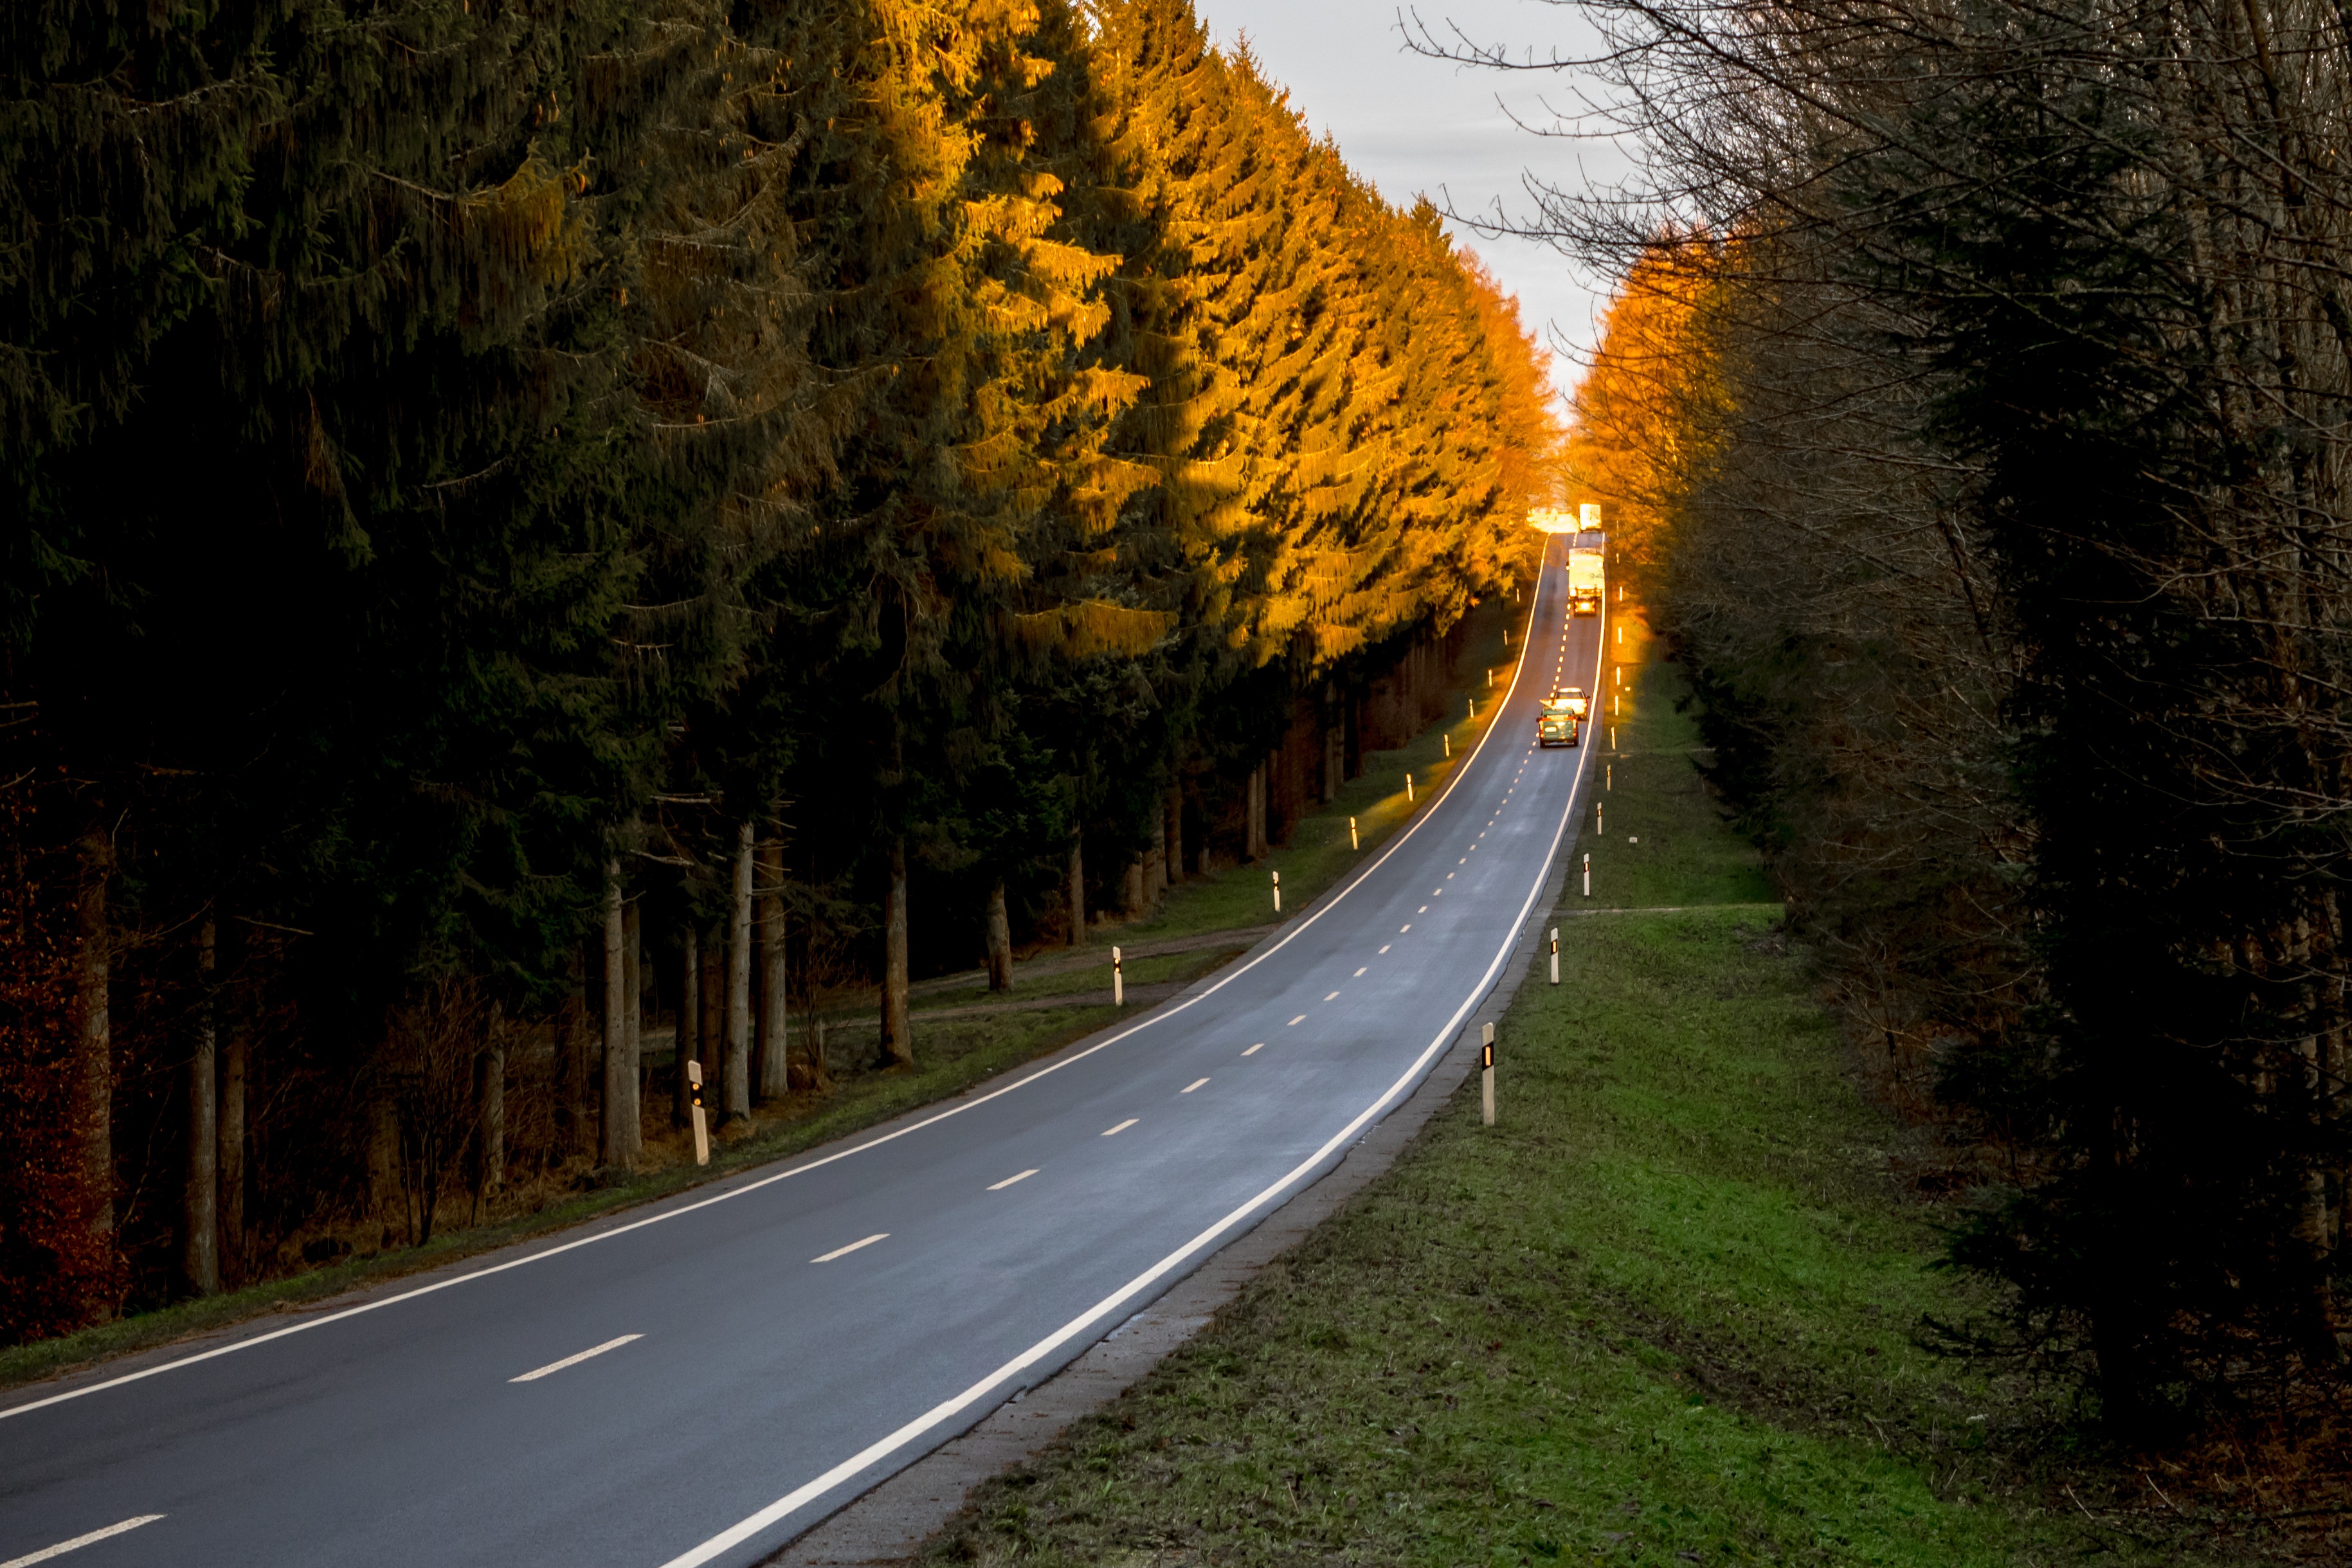
landscape, tree, nature, forest, road, night, sunlight, morning, leaf, highway, valley, asphalt, travel, evening, drive, autumn, endless, infinity, freedom, route, lane, season, infrastructure, loneliness, wide, away, infinite, road markings, central reservation, woody plant